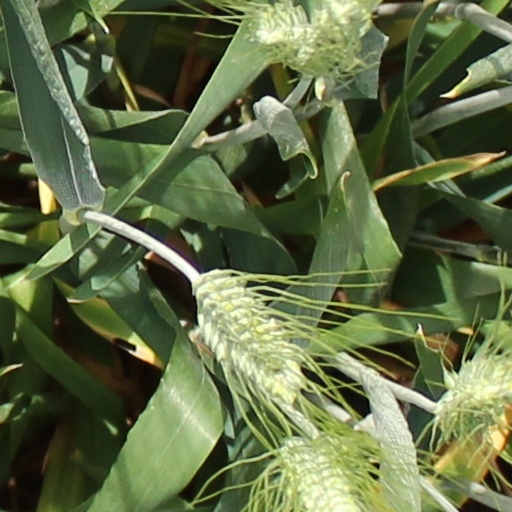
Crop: wheat